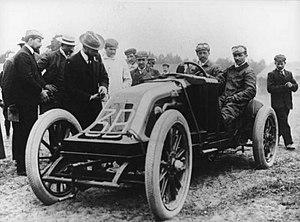
Le Grand Prix automobile de France 1906, officiellement dénommé Grand Prix de l'Automobile Club de France 1906, est le premier Grand Prix automobile organisé par l'Automobile Club de France. Il est créé à l'initiative de l'industrie automobile française dans le but de disposer d'une alternative aux coupes Gordon Bennett, dont le nombre de participants par pays est limité quelle que soit la taille de son industrie. La France ayant à cette époque la plus importante industrie automobile en Europe, le Grand Prix se tient sans limite de participants, de façon à mieux refléter la domination des Français en compétition automobile.
La Renault AK est une automobile de compétition développée par le constructeur français Renault au début des années 1900. Elle s'illustre notamment en remportant le premier Grand Prix de l'Automobile Club de France, en 1906, pilotée par le Hongrois Ferenc Szisz.